Raj Kumar Mehra

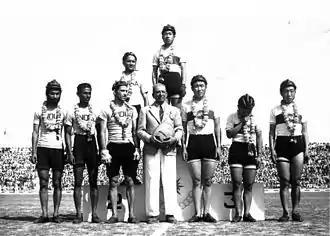
Raj Kumar Mehra at the 1951 Asian Games

Raj Kumar Mehra (16 April 1918 – 5 January 2001) was an Indian cyclist. He competed at the 1948 Olympics and the 1952 Olympics. At the 1951 Asian Games he won the silver medal in the team pursuit.